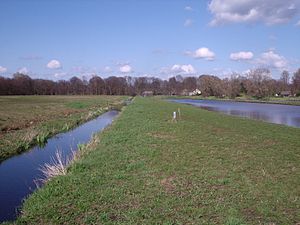
Den hollandske vandlinje / Data / Forsvarsværker og befæstede byer langs (den nye) vandlinje
Den Hollandske vandlinje er en række af forsvarsanlæg knyttet til kanaler og floder i Nederlandene planlagt af Morits af Nederlandene først i det 17. århundrede og anlagt af hans halvbror Hendrik. Ved oversvømmelse via kanaler og floder kunne hele anlægget stort set afskære hjertet af de Forenede Nederlande og efterlade det som en ø, adskilt fra kontinentet.